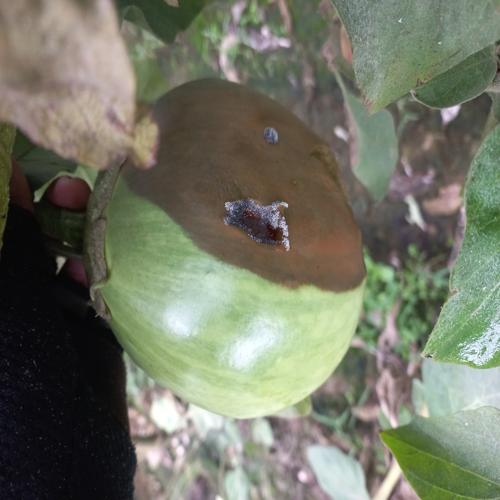
Label: Phomopsis Bright